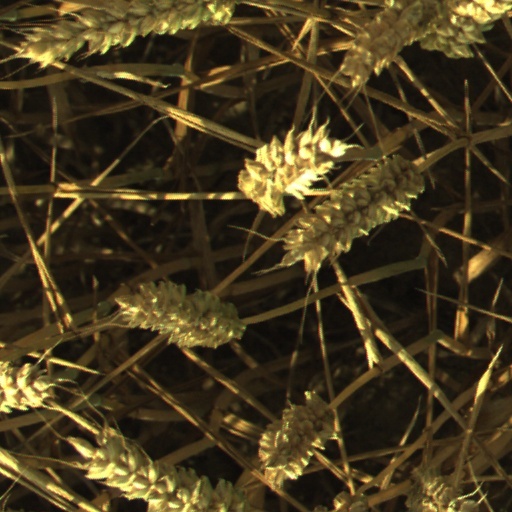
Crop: wheat